Pattanathil Sundaran

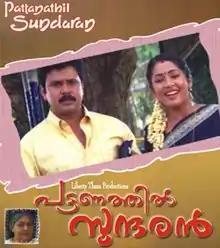

Pattanathil Sundaran is a 2003 Indian Malayalam-language domestic drama film directed by Vipin Mohan and written by M. Sindhuraj, starring Dileep and Navya Nair. The music was composed by Mohan Sithara.